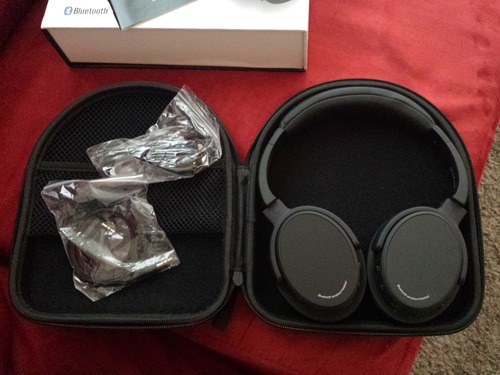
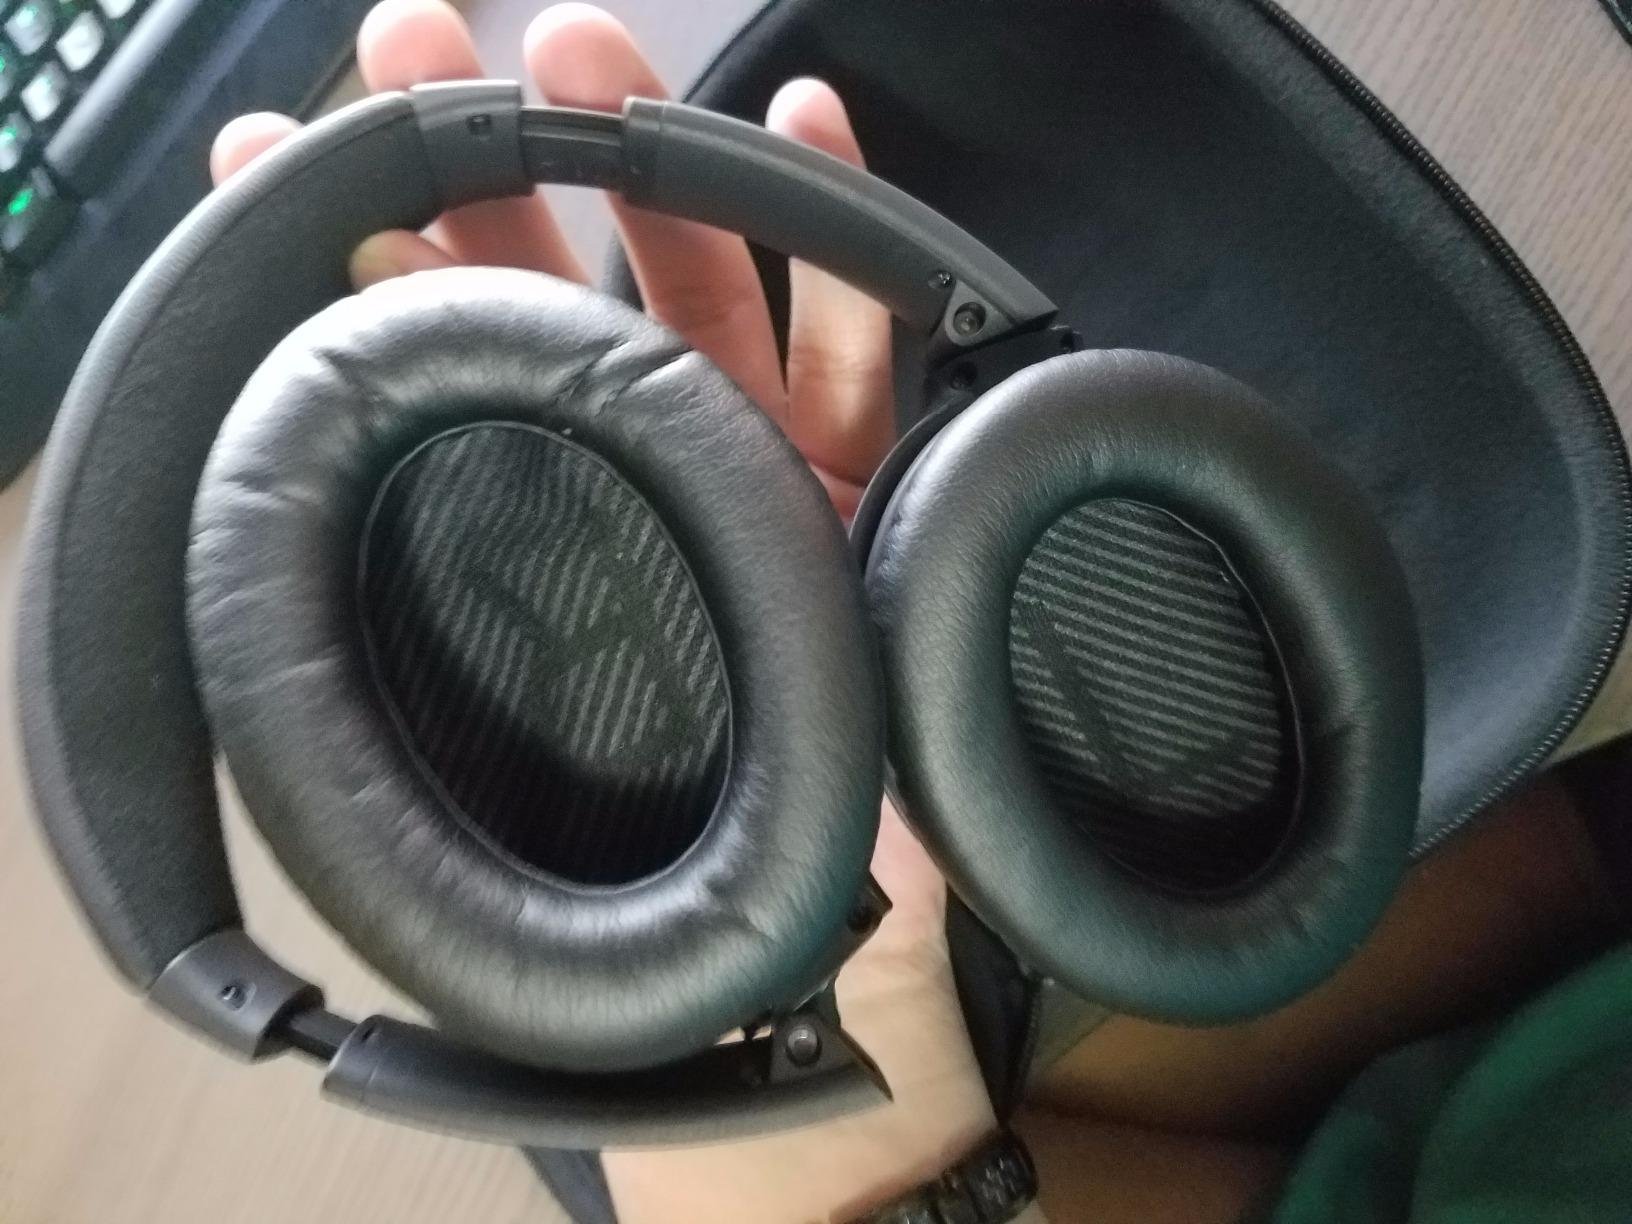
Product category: headphones
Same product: no